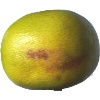
Label: Pomelo Sweetie 1